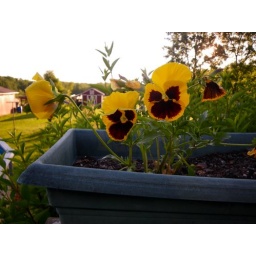
flowers in the flower box